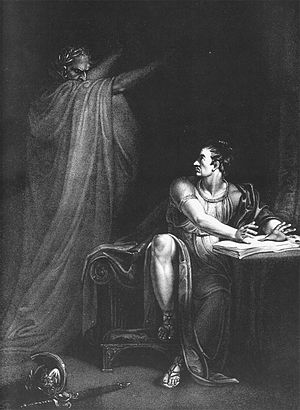
Julius Caesar (skuespil)
Cæsars genfærd plager Brutus. Kobberstik efter maleri af Richard Westall (1802) med illustration fra stykket 4. akt, scene 3.
Julius Caesar er en tragedie af William Shakespeare, der menes at være skrevet i 1599. Teaterstykket er en tragedie i fem akter. Det er baseret på den 44 BC sammensværgelse imod romerske diktator Julius Cæsar, hans snigmord, og den Slaget ved Philippi.